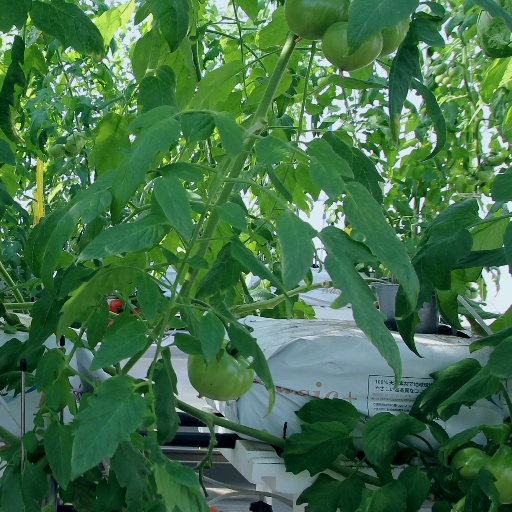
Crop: tomato